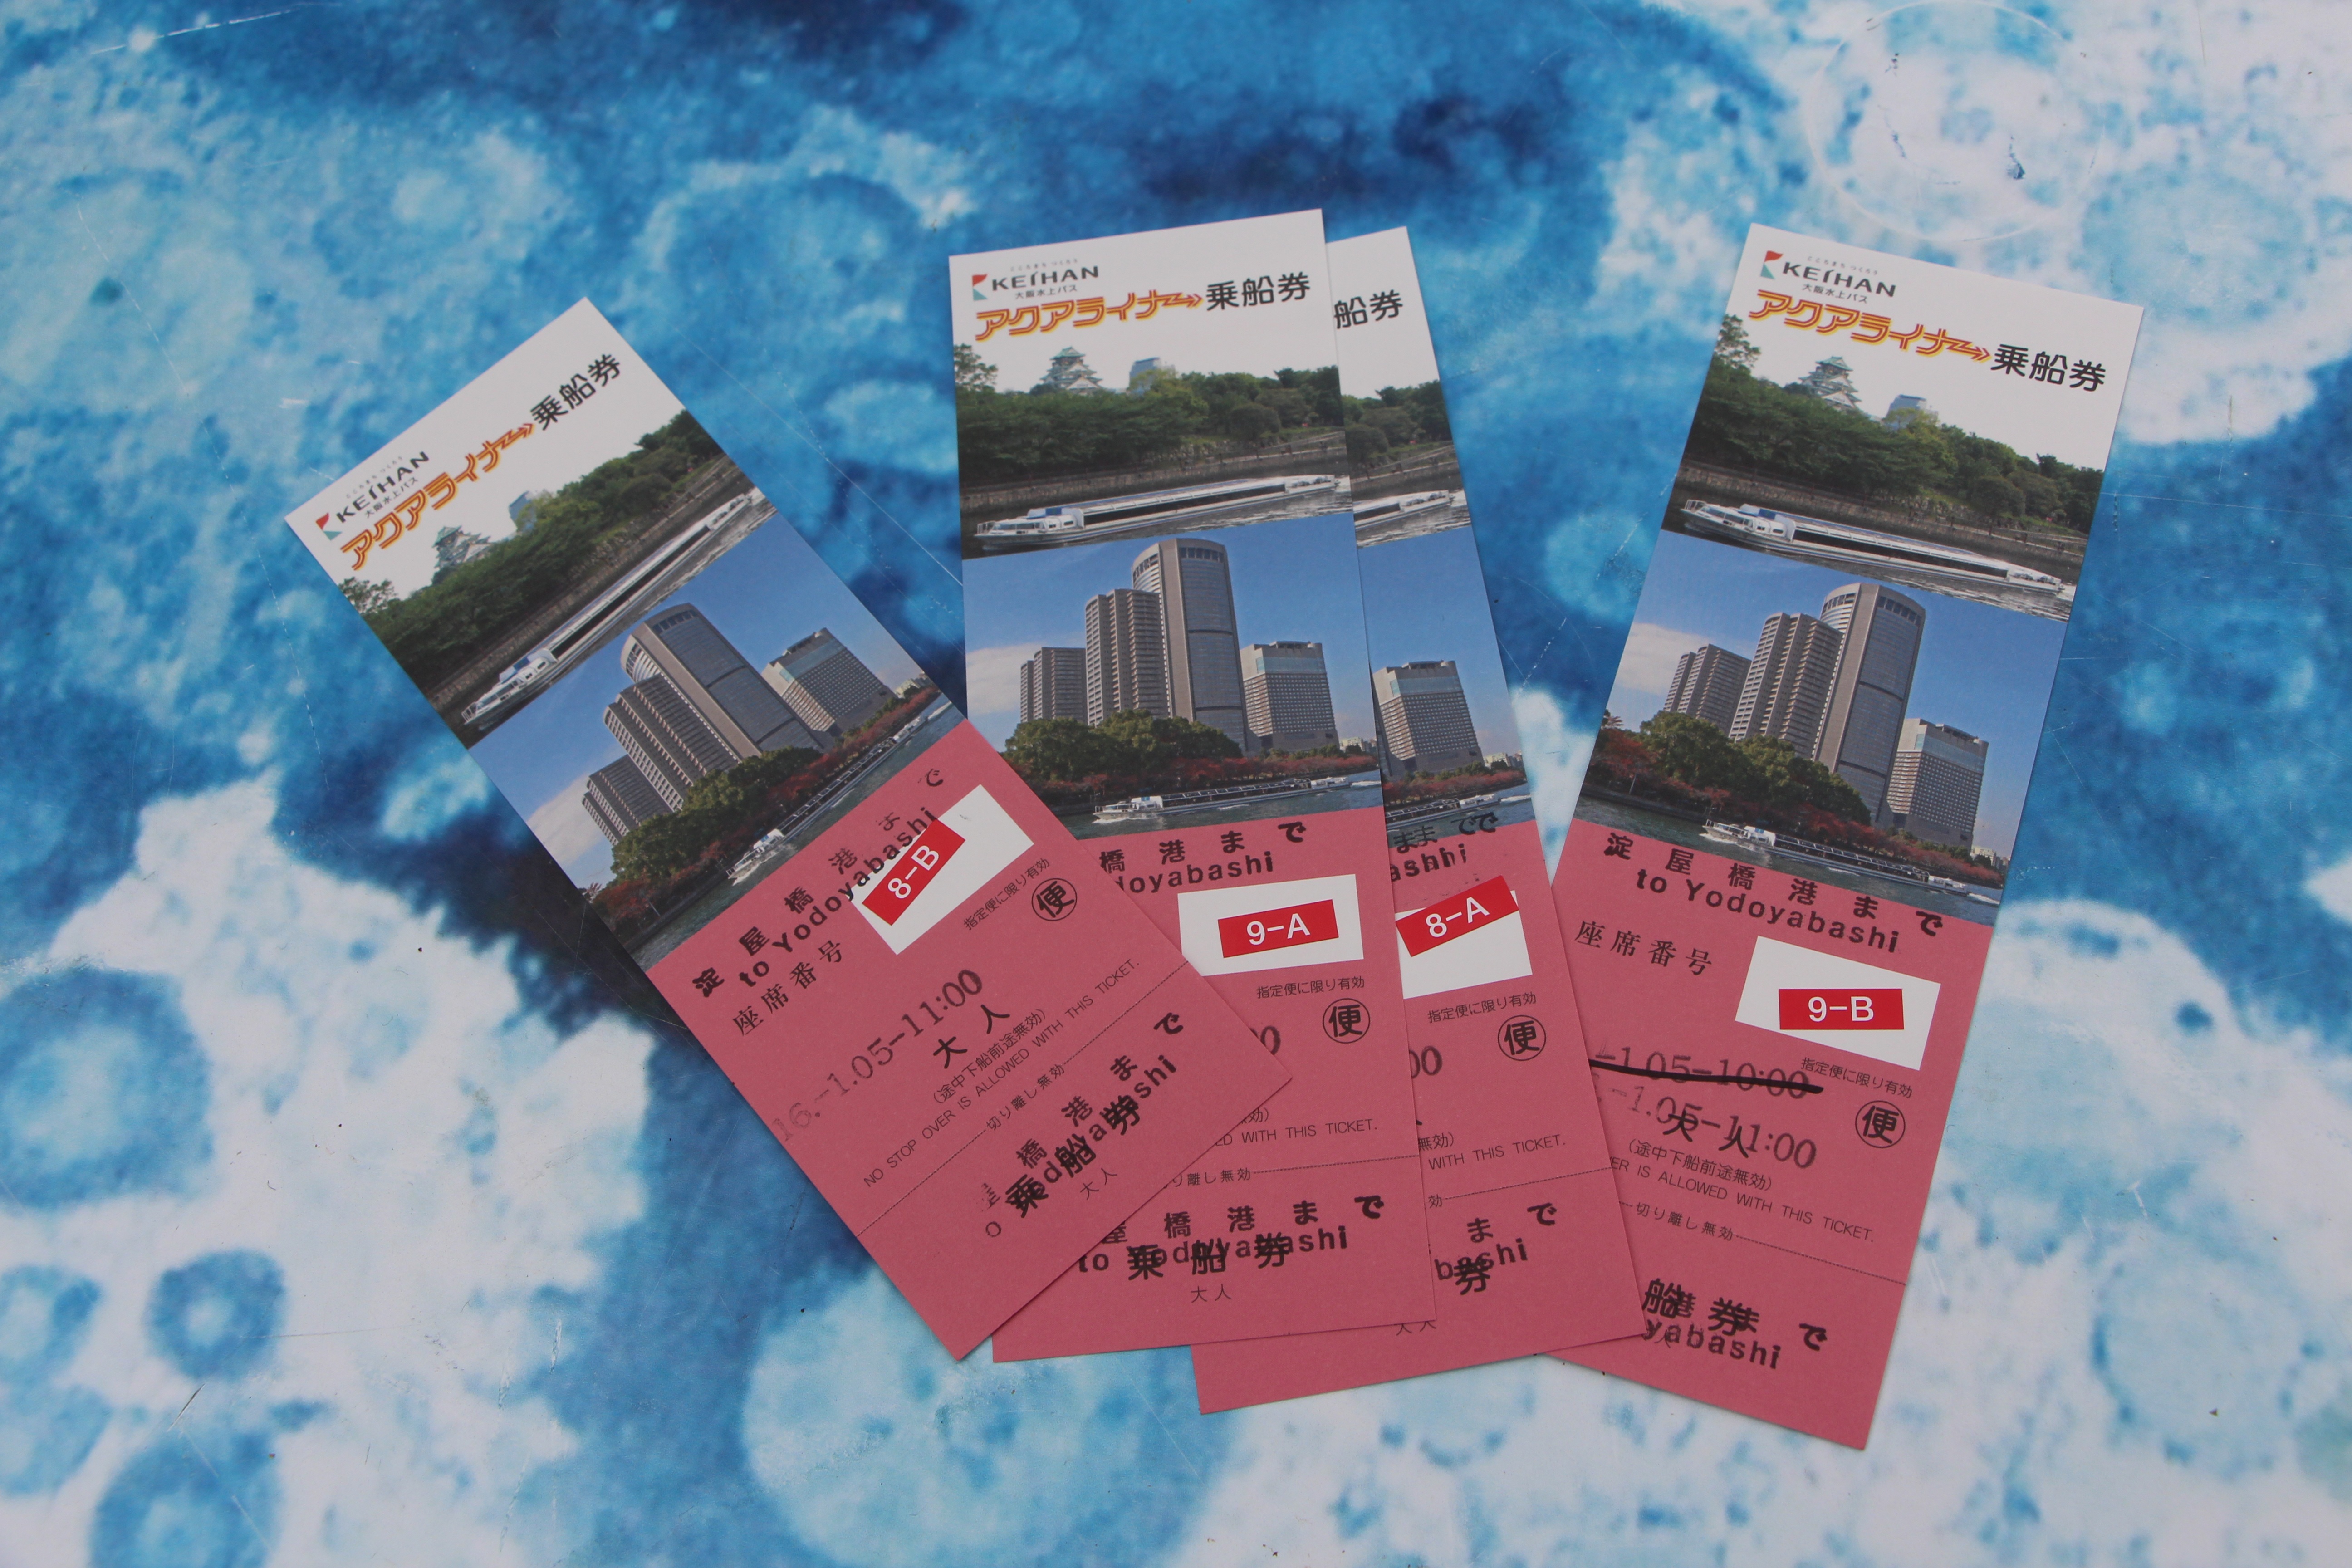
table, play, advertising, travel, japan, font, tickets, times